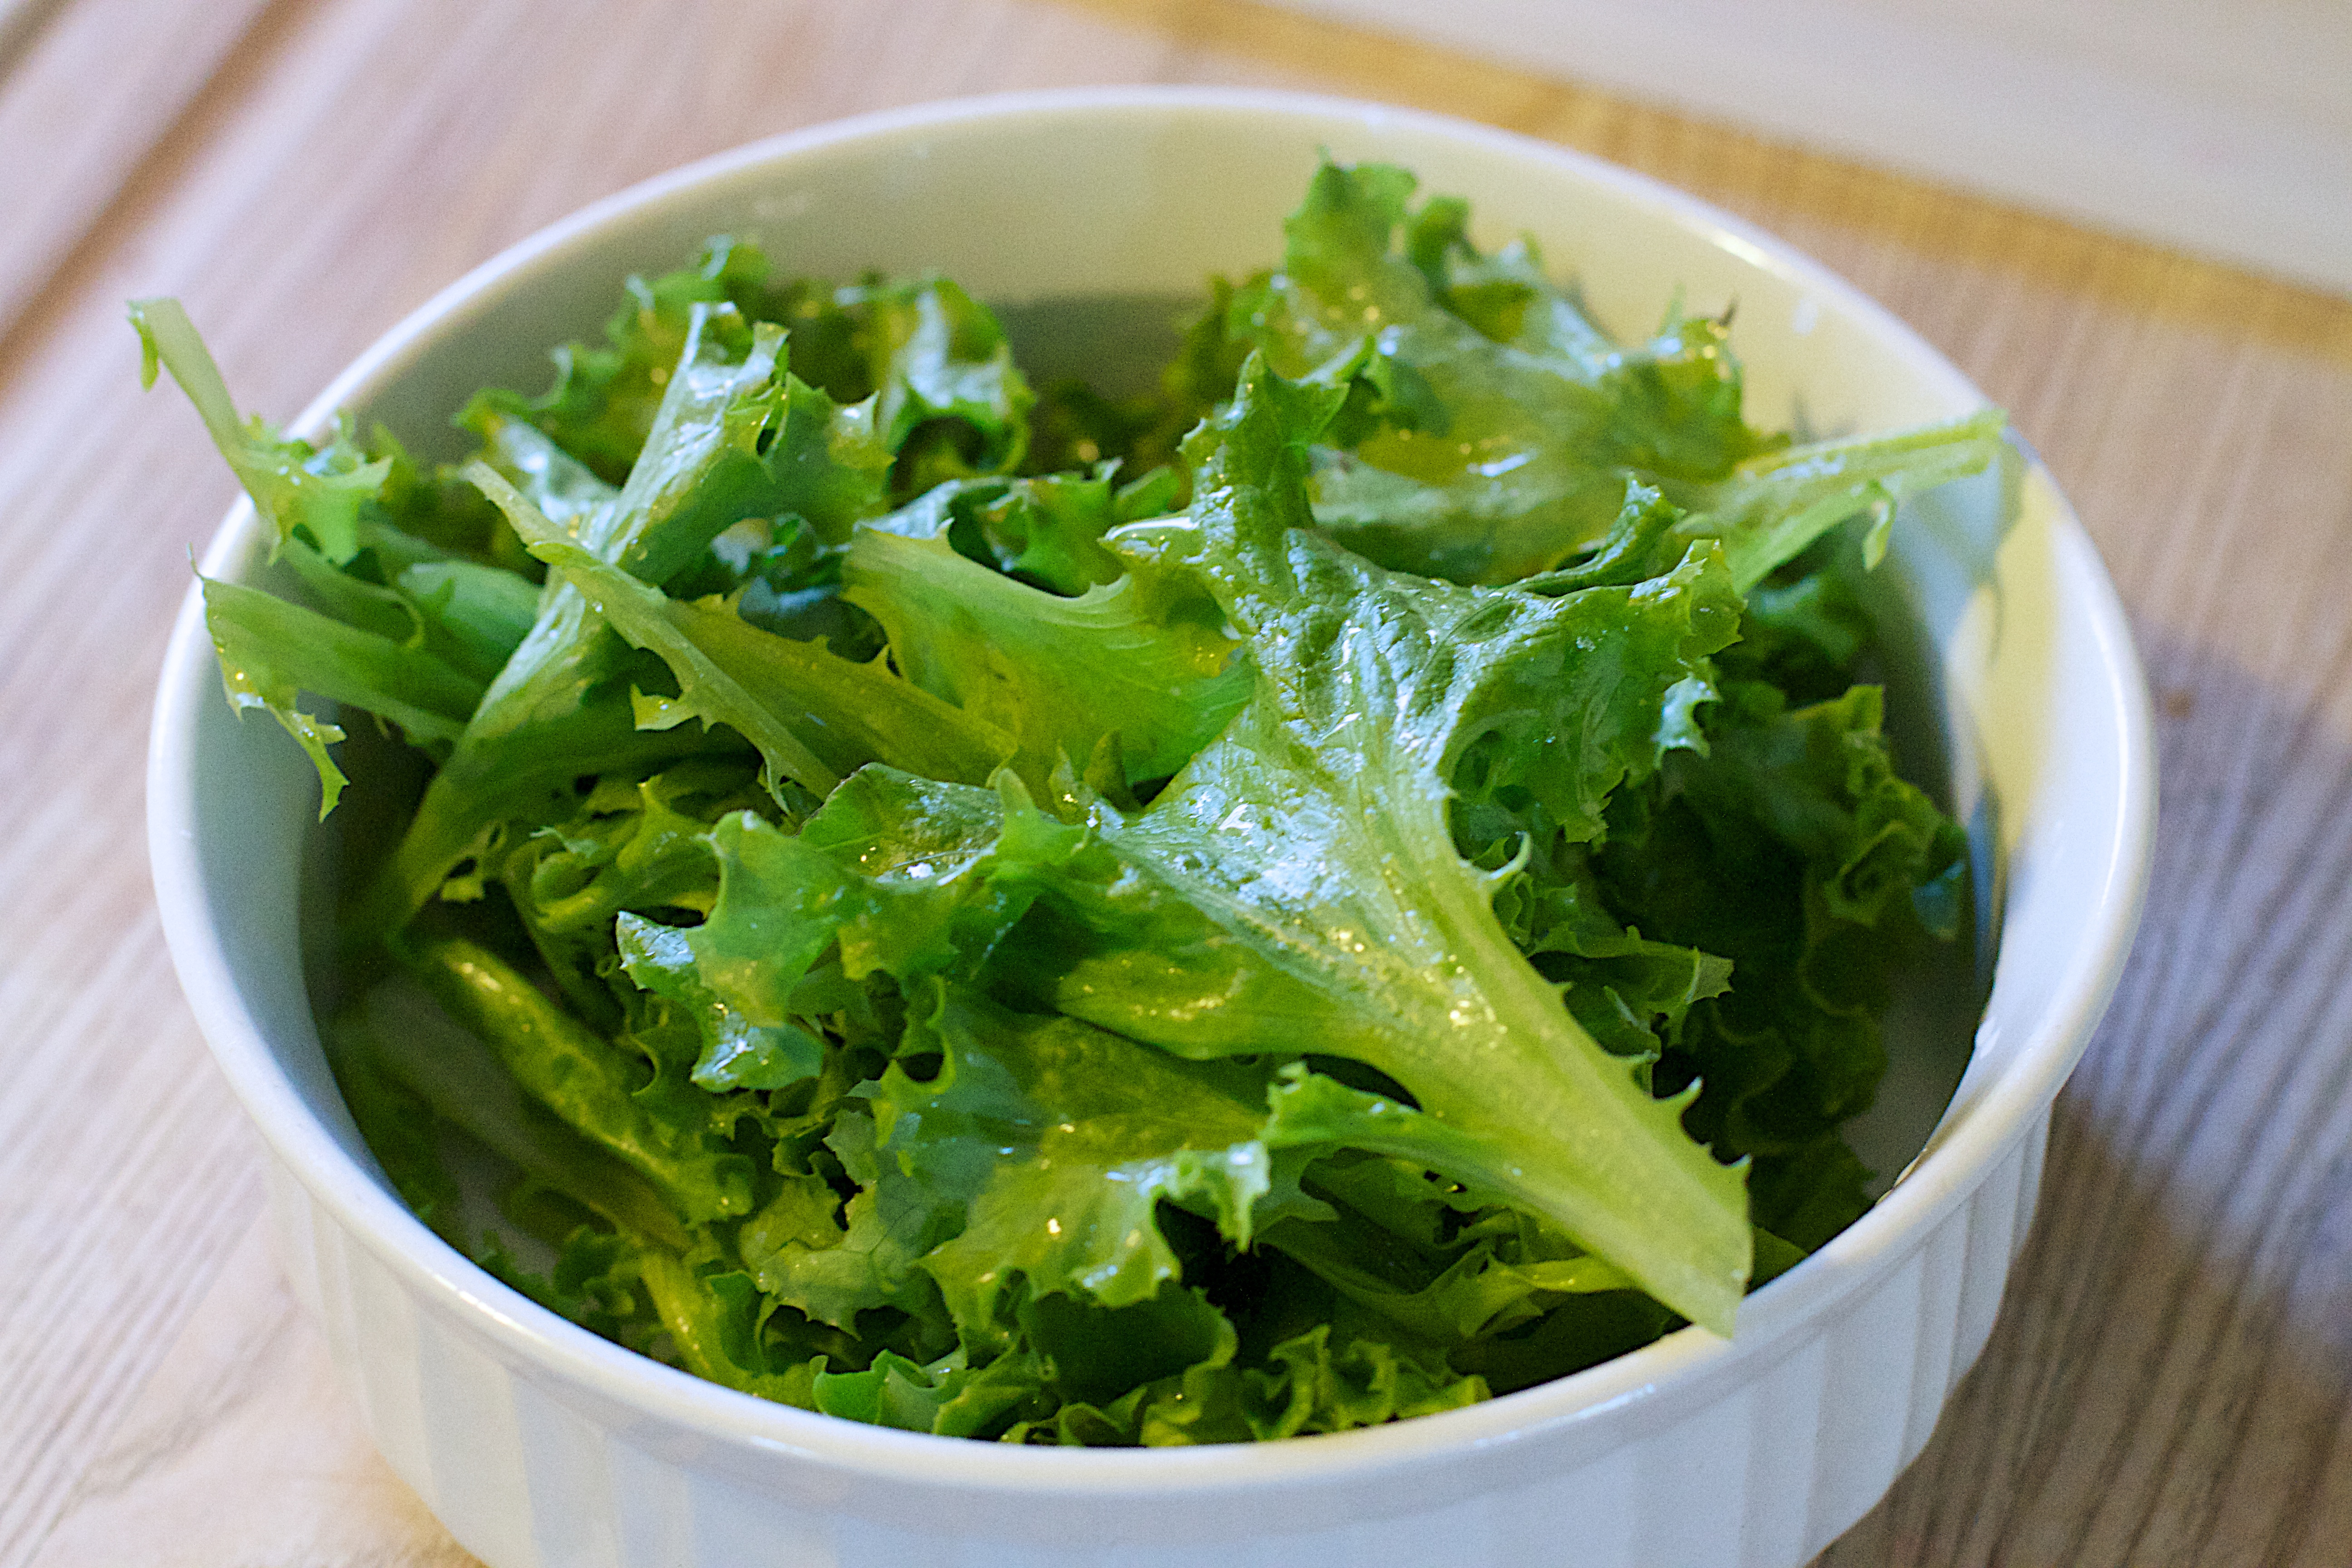
dish, food, salad, produce, vegetable, garden, broccoli, lettuce, vegetarian food, leaf vegetable, rapini